AMR radiotelephone network (Czechoslovakia)

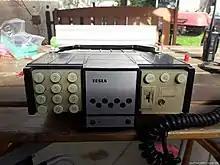
AMR Front panel

The system was developed by the Tesla company in Pardubice in the 1970s. In 1983 it went into operation. At the time it was used mainly for communication between distant employees (typically in telecommunication industry). After 1989 commercial use was allowed and the network stayed until 1999 when it was stopped. The network was owned and operated by state telecom company "SPT Telecom" (later Český Telecom, then Telefónica O2 Czech Republic).